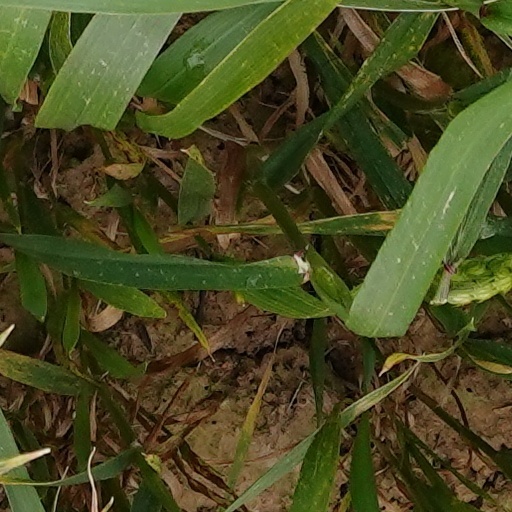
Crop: wheat